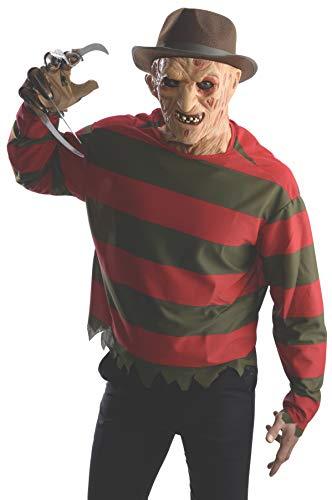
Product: Rubie's Men's Nightmare On Elm St Freddy Krueger Shirt with Mask
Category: Clothing, Shoes & Jewelry | Costumes & Accessories | Men | Costumes & Cosplay Apparel | Costumes
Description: Rubie's offers a variety of officially licensed Nightmare on Elm Street costumes; pair with others for spooky fun.
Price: $17.99 - $39.89